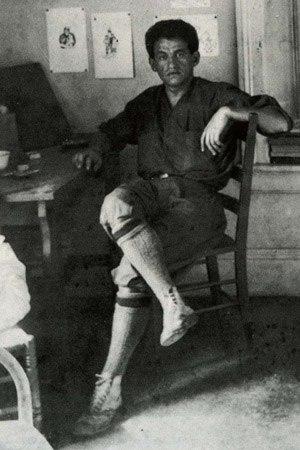
Boris Solomonovitch Aronsson, né le 15 octobre 1899 à Kiev et mort le 16 novembre 1980 à New York, est un décorateur américain d'origine russe, connu comme Boris Aronson.